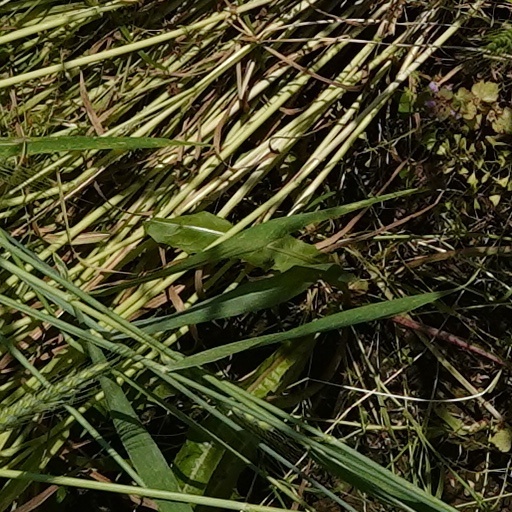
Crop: wheat